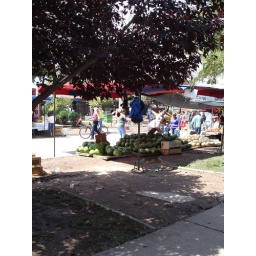
market in the front of the house